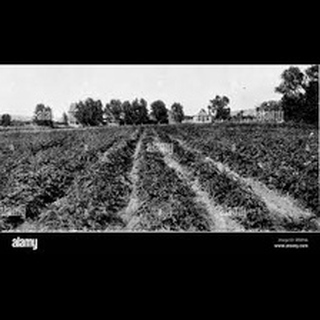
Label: wheat_common_root_rot